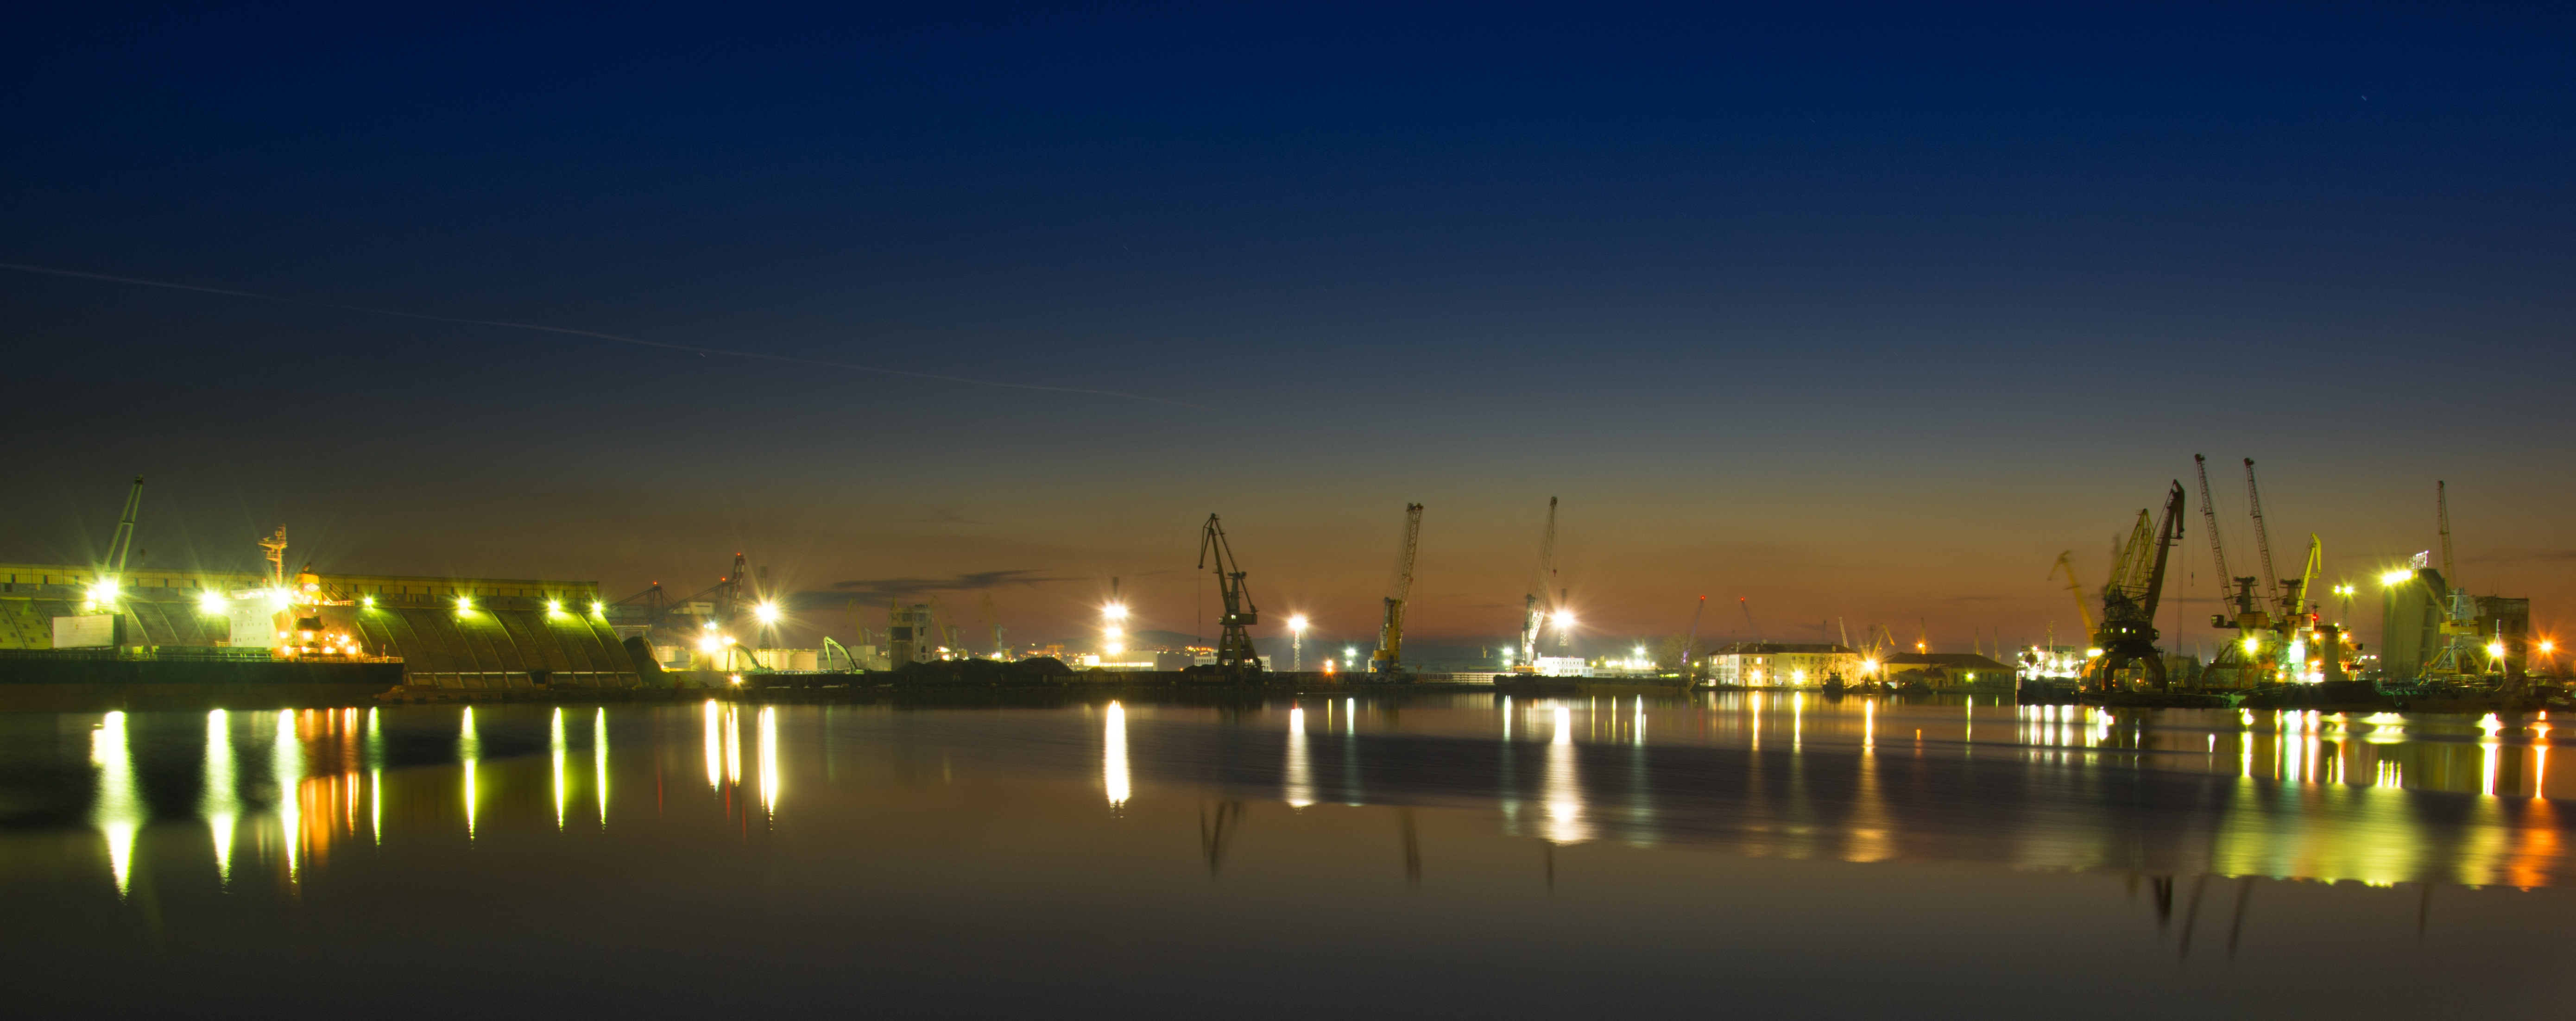
landscape, sea, coast, horizon, dock, boat, skyline, night, morning, town, dawn, cityscape, panorama, travel, coastline, dusk, panoramic, europe, evening, reflection, sailing, bay, harbor, marina, port, black, marine, scene, destination, bulgaria, burgas, afterglow, port burgas